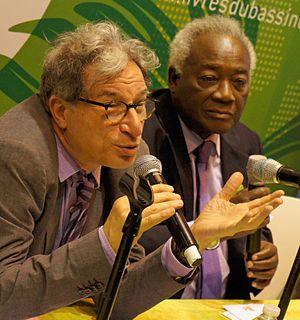
Yvan Amar et Stanislas Adotevi au salon du livre 2012, lors de la table ronde sur les auterus du bassin du Congo.
Spero Stanislas Kpakpovi Adotevi est un philosophe et homme politique béninois né le 4 février 1934 à Lomé.